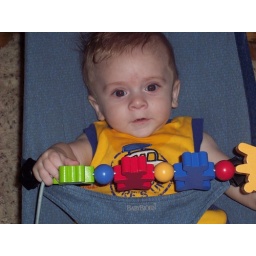
Playing in blue bouncy chair